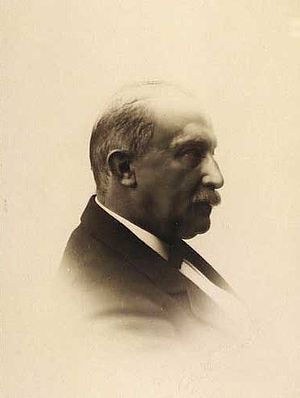
Christian Danning
Christian Danning
Sophus Christian Danning, født Christian Pedersen var en dansk dirigent og komponist